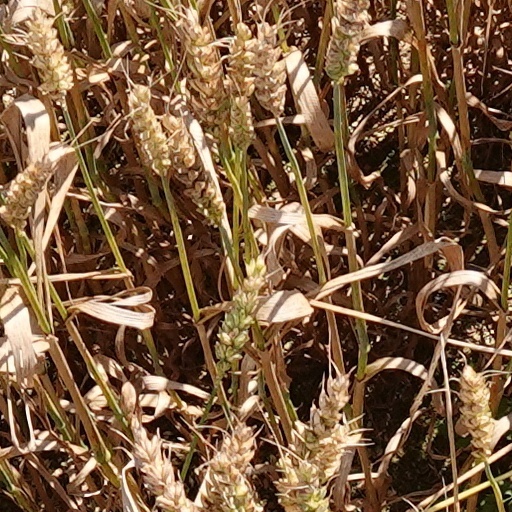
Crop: wheat